Edinburgh, Leith and Newhaven Railway

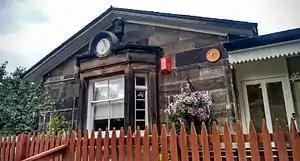
Former station at Trinity, now a private house.

The sea passage was generally straightforward, although slow and sometimes subject to interruption by bad weather. Getting to the harbour, whether for people or goods, was problematic for such a relatively short distance, and the success of the "coal railways", the Monkland and Kirkintilloch Railway of 1826 and its successors, caused business interests in Edinburgh to meet in 1835 to consider a railway connection from the city to the Forth. This resulted in a parliamentary bill in the 1836 session, and the "Edinburgh, Leith and Newhaven Railway" obtained its authorising act of Parliament, the (6 & 7 Will. 4. c. cxxxi), on 13 August 1836.